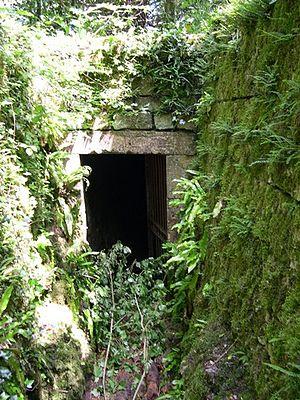
L'entrée de l'aqueduc du Châtelet de Gourzon
Le Châtelet de Gourzon est un lieu-dit situé principalement sur l'actuelle commune de Bayard-sur-Marne, au nord de la Haute-Marne, à proximité de Fontaines-sur-Marne, entre Saint-Dizier et Joinville.